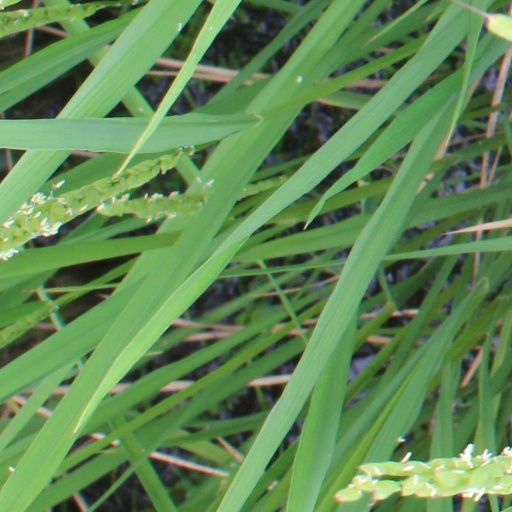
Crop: rice